Coppermine Peninsula

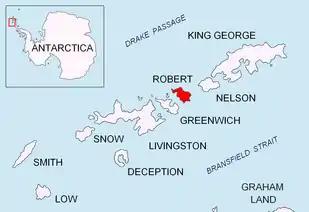
Location of Robert Island in the South Shetland Islands

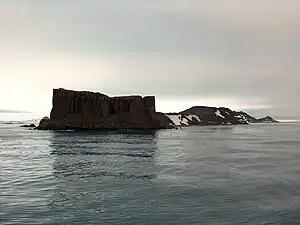
Coppermine Peninsula from English Strait, with Fort William in the foreground

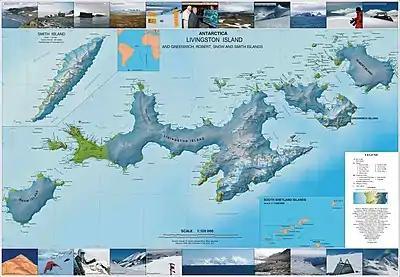
Topographic map of Livingston Island, Greenwich, Robert, Snow and Smith Islands.

Coppermine Peninsula is the rugged, rocky promontory forming the northwest extremity of Alfatar Peninsula and Robert Island in the South Shetland Islands, Antarctica. It lies between the English Strait to the west and Carlota Cove to the east. It is 1.7 km long, 500 m wide and rising to 105 m.